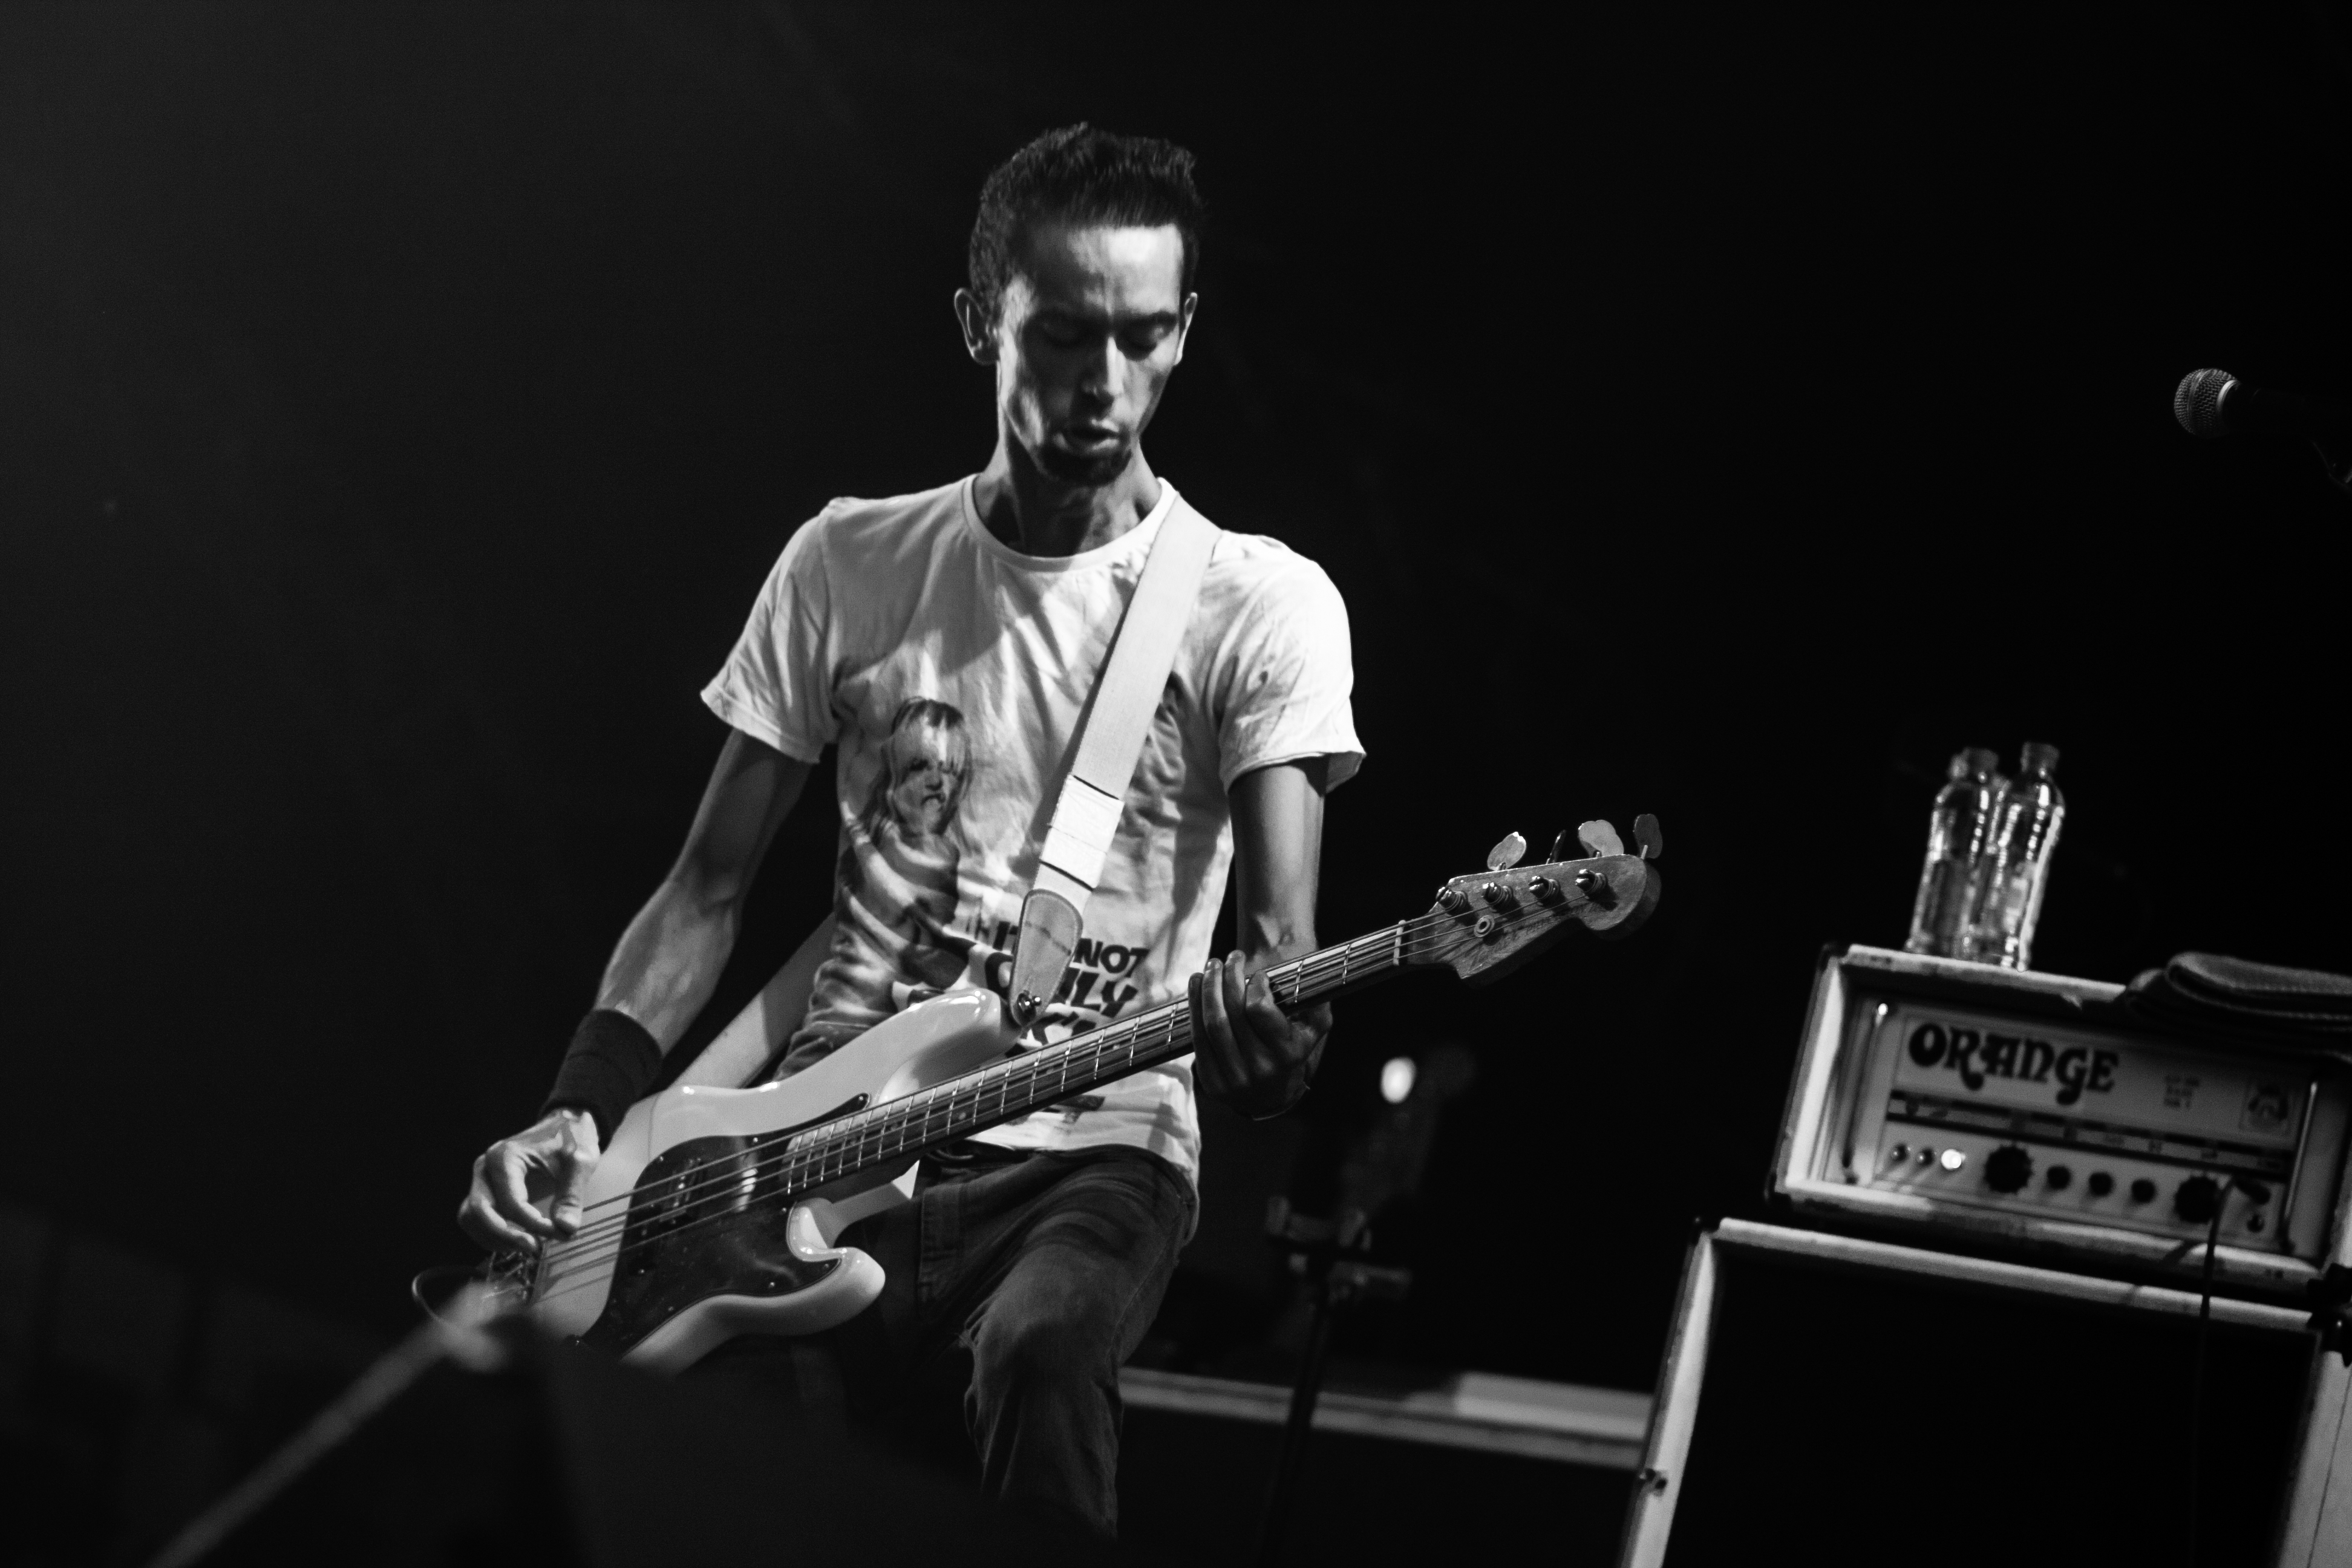
music, black and white, guitar, summer, concert, band, live, canon, musician, black, monochrome, performance art, festival, 40d, gig, stage, brussels, jazz, 2012, skiptheuse, bsf, use, skip, performance, bassist, singing, guitarist, drums, drummer, bass guitar, entertainment, performing arts, singer songwriter, rock concert, monochrome photography